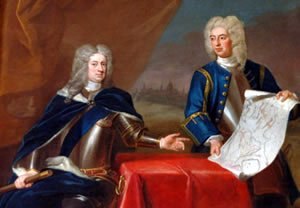
John Churchill, 1. hertug af Marlborough / Senere år (1700–22) / Den Spanske Arvefølgekrig / Slutspil
Marlborough og John Armstrong han øverste ingeniørsoldat, muligvis malet af Enoch Seeman. Afbildet mens de diskuterer belejringen af Bouchain.
John Churchill, 1. hertug af Marlborough KG var en engelsk soldat og statsmand, hvis karriere strakte sig over fem regenters tid i slutningen af det 17. og begyndelsen af det 18. århundrede. Han begyndte som en uanselig page ved Stuarternes hof i England, men hans medfødte mod på slagmarken sikrede ham hurtig forfremmelse og anerkendelse fra hans herre og mentor, Jakob, hertug af York. Da Jakob blev konge i 1685, spillede Churchill en stor rolle ved nedkæmpelsen af Hertugen af Monmouths opgør, men blot tre år senere opgav Churchill den katolske konge til fordel for protestanten Vilhelm af Oranje.